A Home for Tanya

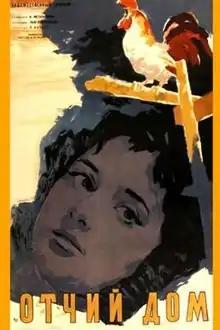
Film poster

A Home for Tanya (translit. Otchiy dom) is a 1959 Soviet drama film directed by Lev Kulidzhanov. It competed for the Palme d'Or at the 1959 Cannes Film Festival.